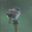
Label: bird